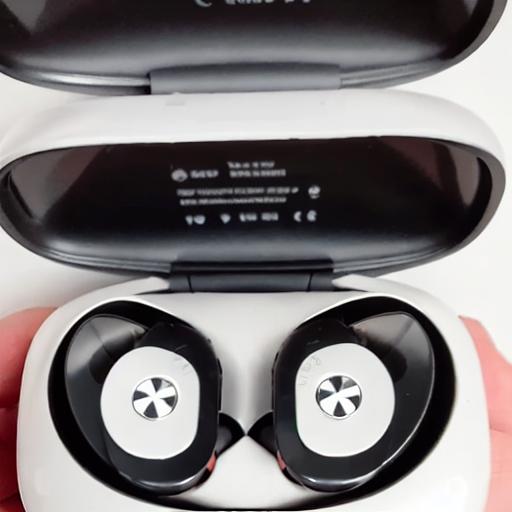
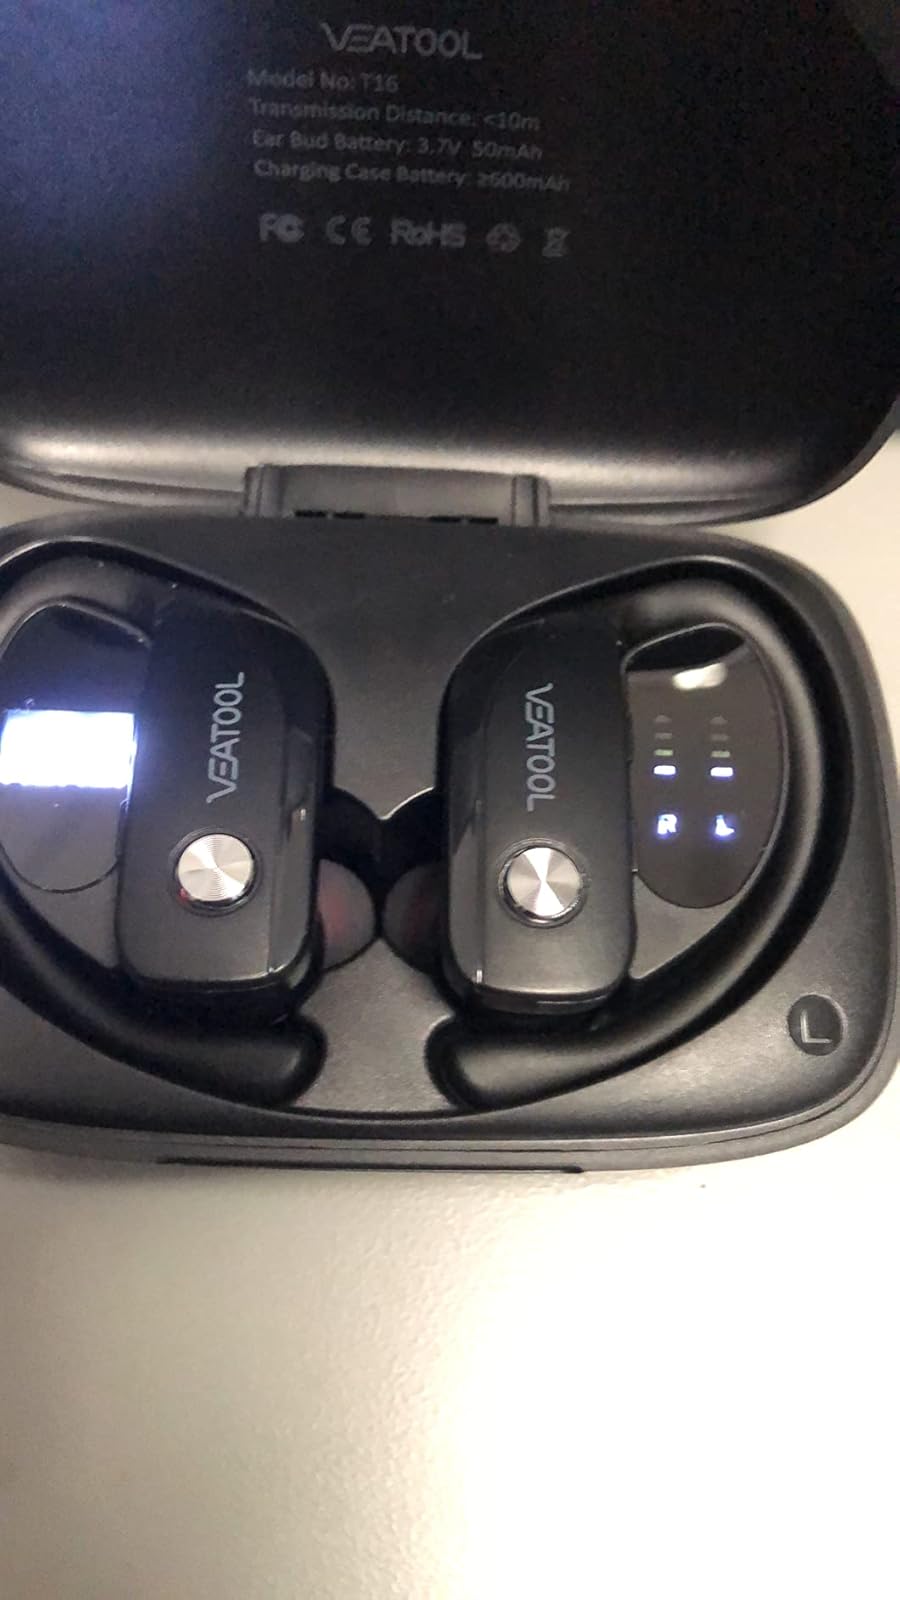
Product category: earbuds
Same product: no